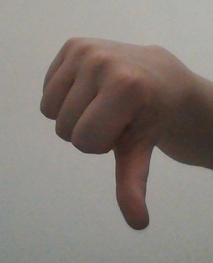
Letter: waw